Mamiya Press

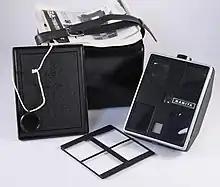
Tetraphoto adapter for Mamiya Universal

On the Universal, a Tetraphoto (four-photo) or Duophoto (two-photo) adapter can be added to the front of the lens to capture multiple images simultaneously on Polaroid film.